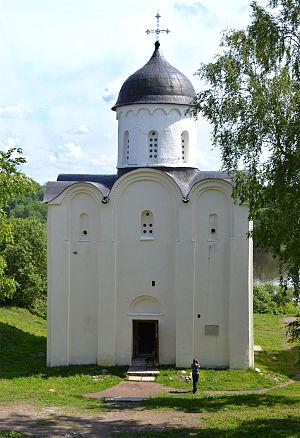
L'église Saint-Georges est située à Staraïa Ladoga dans l'oblast de Leningrad, raïon de Volkhov. Construite au XIIᵉ siècle, sur la rive gauche du Volkhov, c'est une des plus anciennes églises qui subsiste en Russie. Elle fait partie des édifices de l'époque pré-mongole de la Rus'. L'église a conservé ses fresques du XIIᵉ siècle, ce qui est extrêmement rare en Russie. Elle bénéficie d'un classement comme monument architectural exceptionnel d'intérêt fédéral.